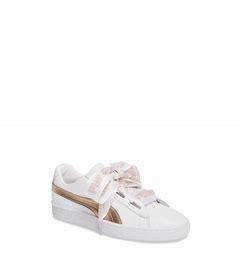
Brand: Puma
Model: Basket Heart